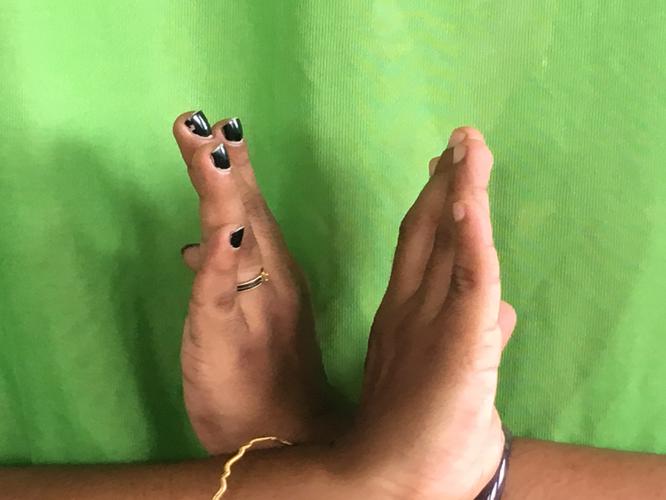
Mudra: Swastikam
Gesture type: double_hand